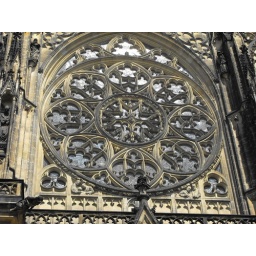
This stained glass rose is over 10m in diameter, the largest in Europe.